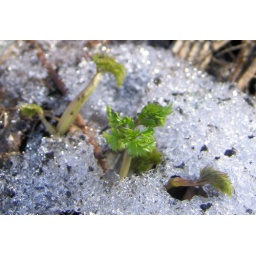
Up on the mountain, a few green plants are getting a head start on spring by pushing up through the snow.